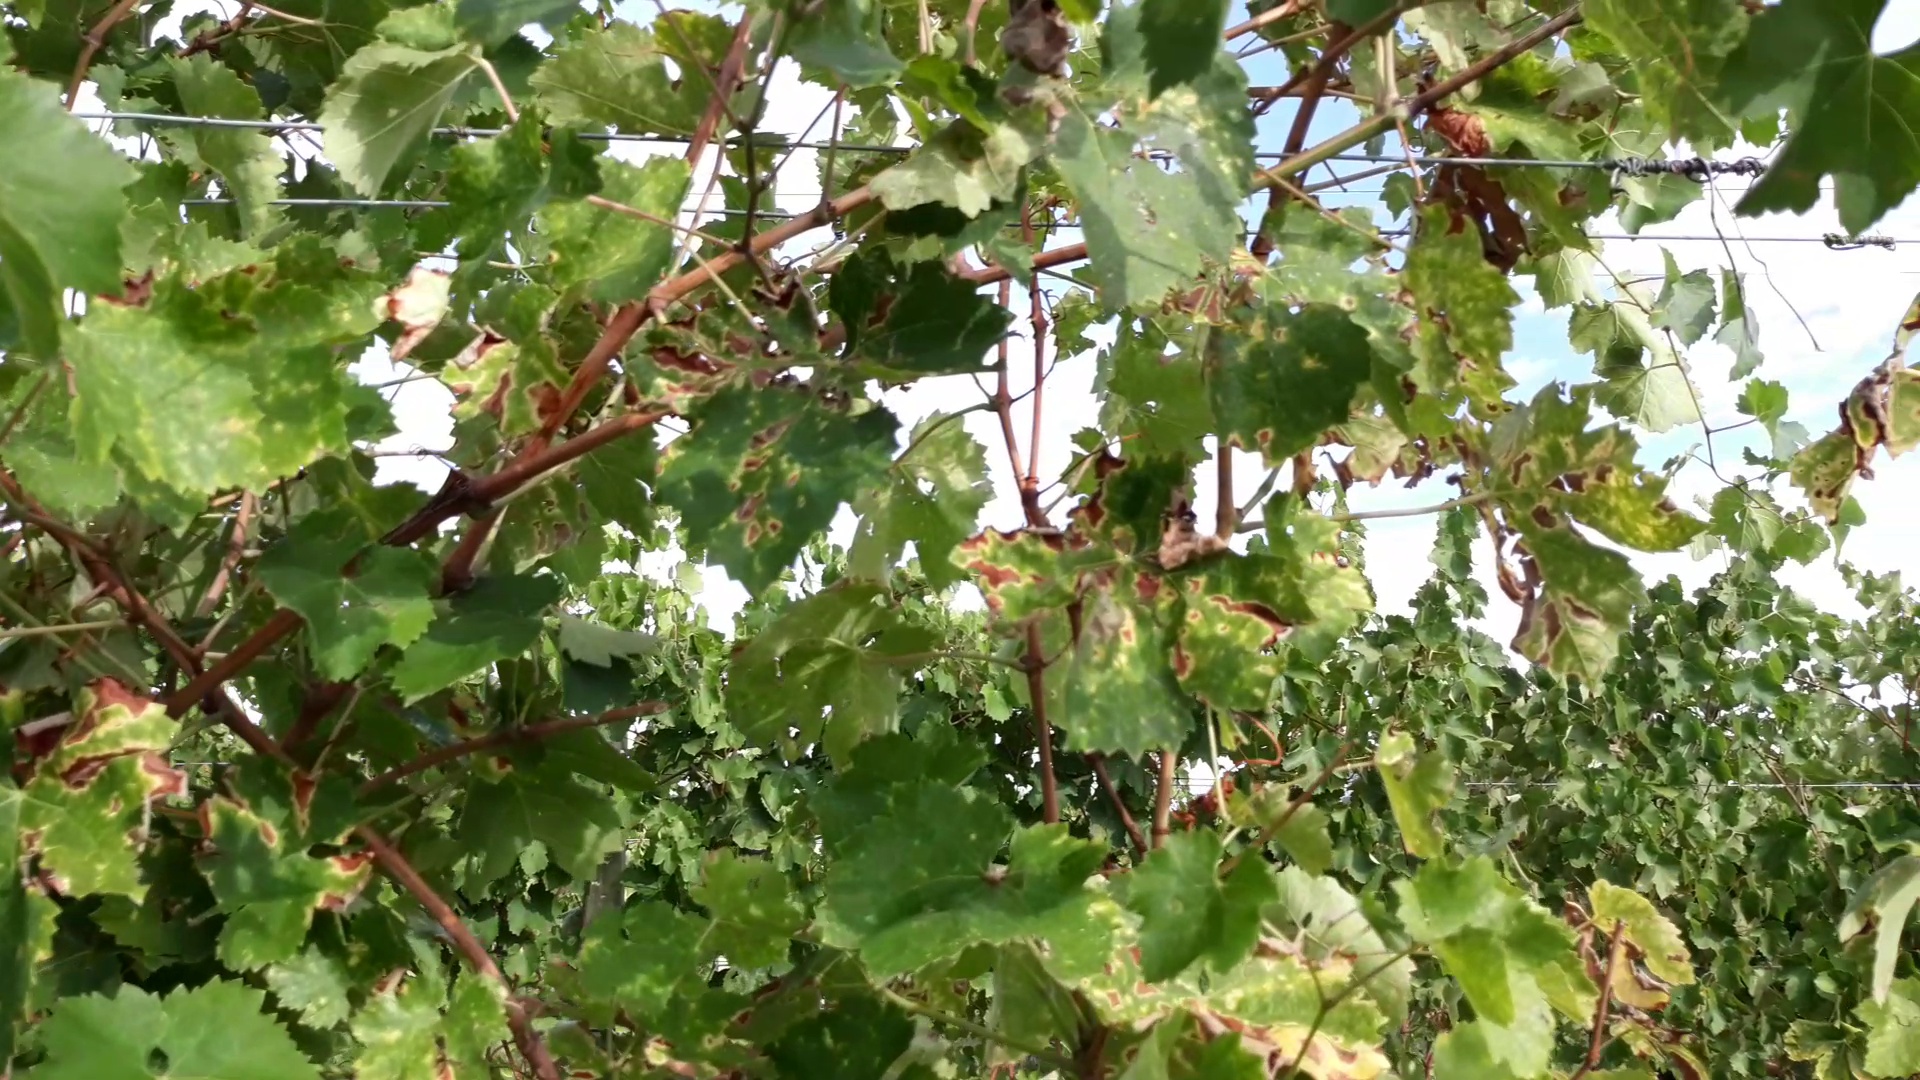
Label: esca